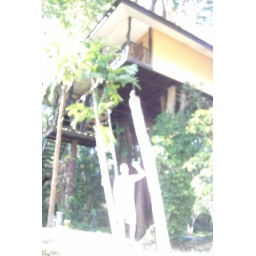
I disappear in front of our tree house